Franco-Ontarians

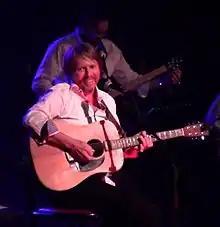
Robert Paquette performs during La Nuit sur l'étang, an annual music festival in Sudbury

The Franco-Ontarian flag consists of two bands of green and white. The left portion has a solid light green background with a white fleur-de-lys in the middle, while the right portion has a solid white background with a stylized green trillium in the middle. The green represents the summer months, while the white represents the winter months. The trillium is the floral symbol of Ontario, while the fleur-de-lys represents the French-Canadian heritage of the Franco-Ontarian community. The green color on the flag is Pantone 349.